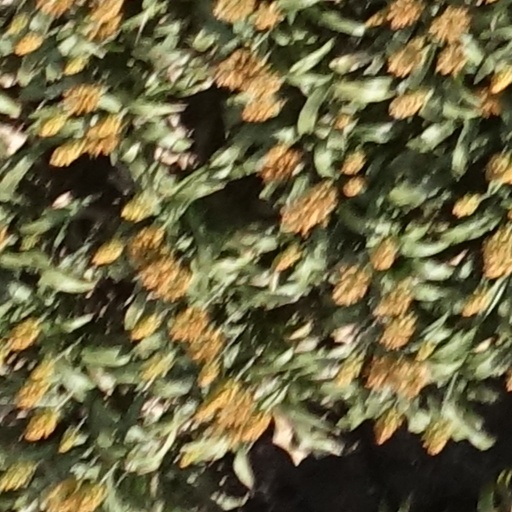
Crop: sorghum